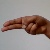
The image shows a hand gesture representing the letter 'H' in Indian Sign Language.